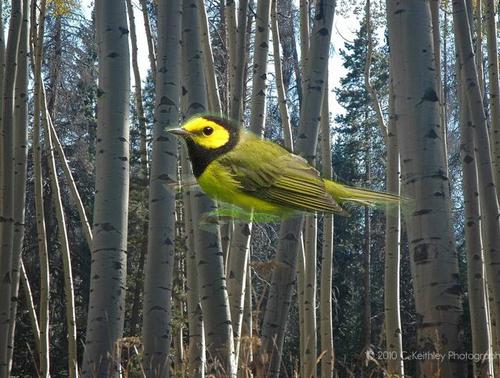
Bird species: Hooded_Warbler
Bird type: landbird
Background: land